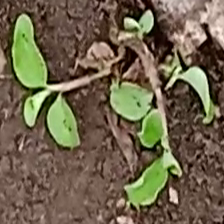
Weed species: Kena_(Commplina_benghalensio)